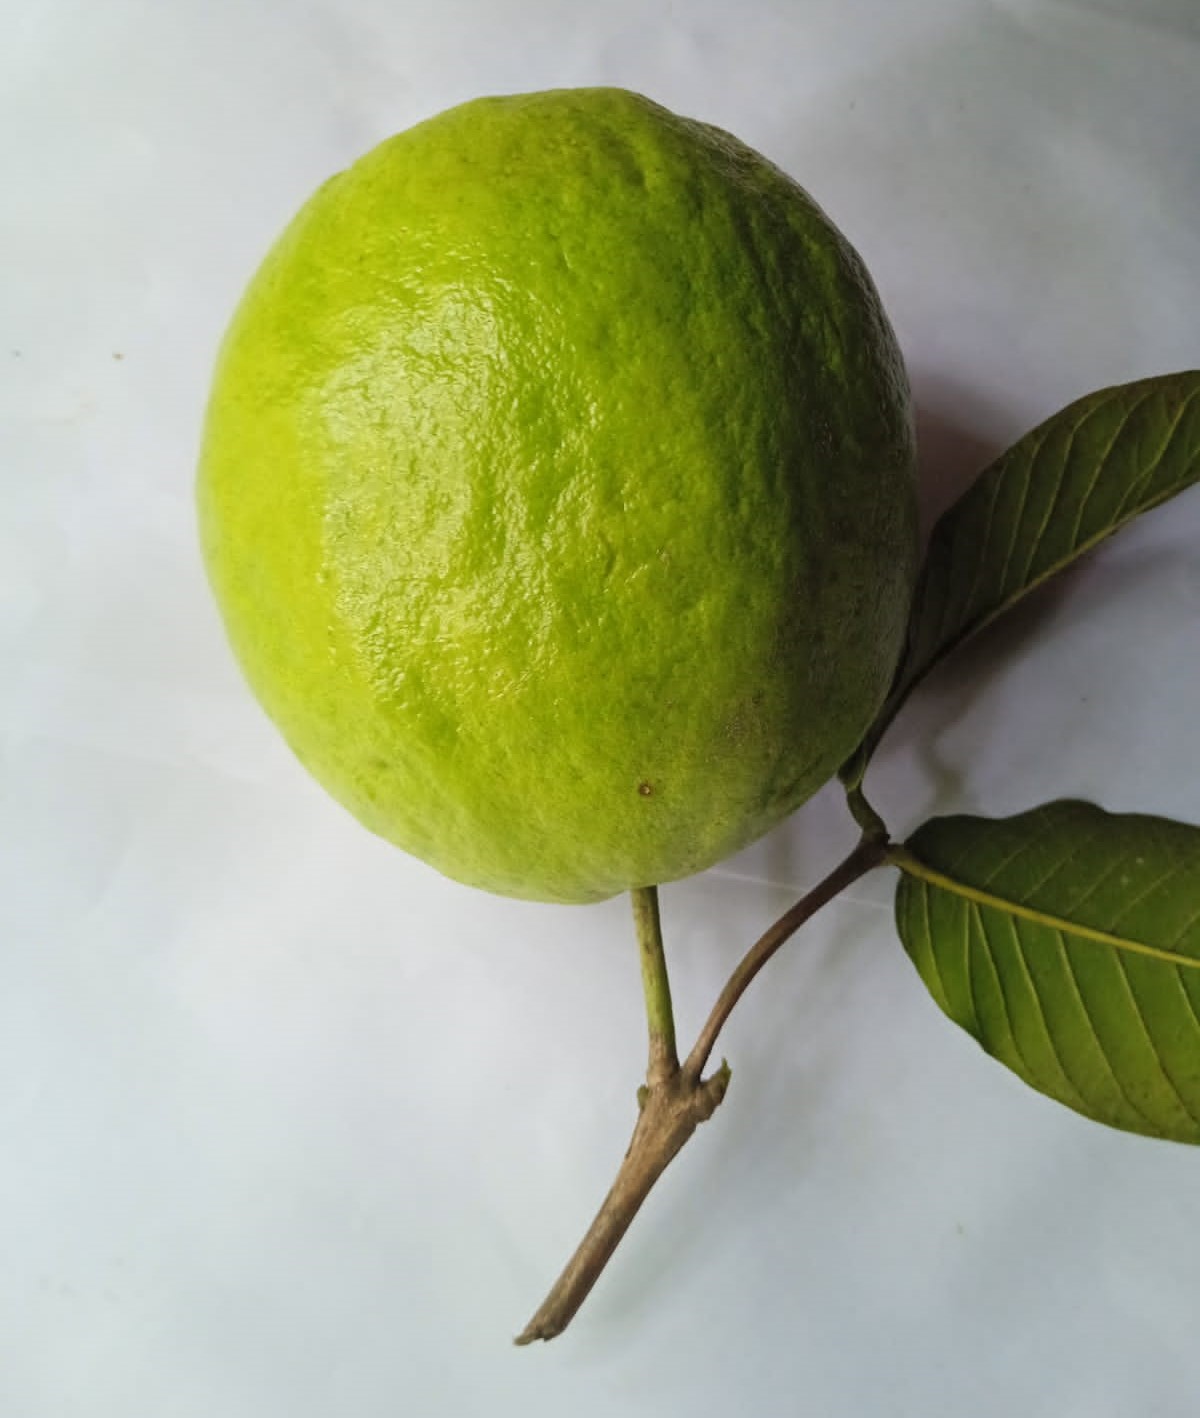
Fruit: guava
Condition: fresh